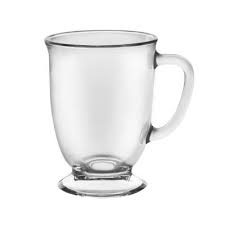
Waste category: glass